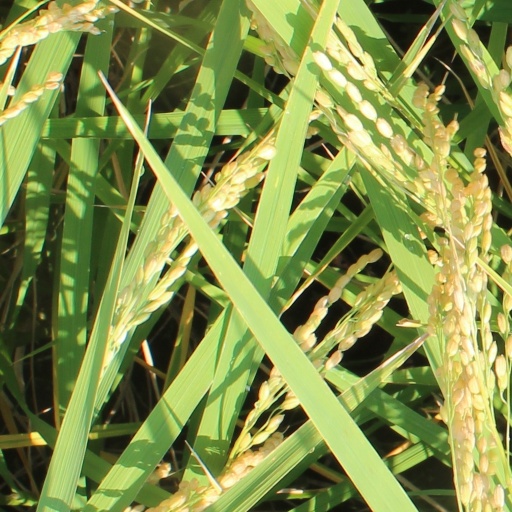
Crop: rice